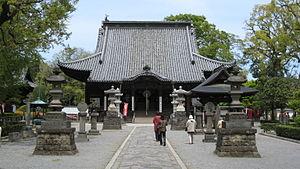
Les cent châteaux japonais remarquables est une liste dressée en 2006 par la Fondation des châteaux japonais sur des critères d'importance culturelle, historique et de signification régionale.
Cette liste présente les éléments architecturaux du Japon datant de l'époque de Kamakura désignés biens culturels importants.